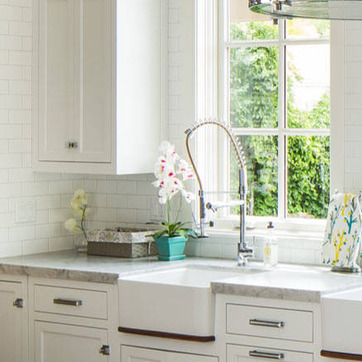
Material: foliage